Jabez Tunnicliff

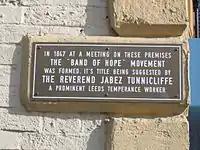

During his time at Leeds, Jabez Tunnicliff became an advocate for temperance, and spoke out for this alongside his regular church work. In 1847, after the death of a young man "through intemperance" and in discussion with several other temperance supporters, he proposed a new organisation to promote temperance amongst younger people. There is some dispute as to whether the name given to this organisation; the "Band of Hope" was coined by him or by Anne Jane Carlisle.